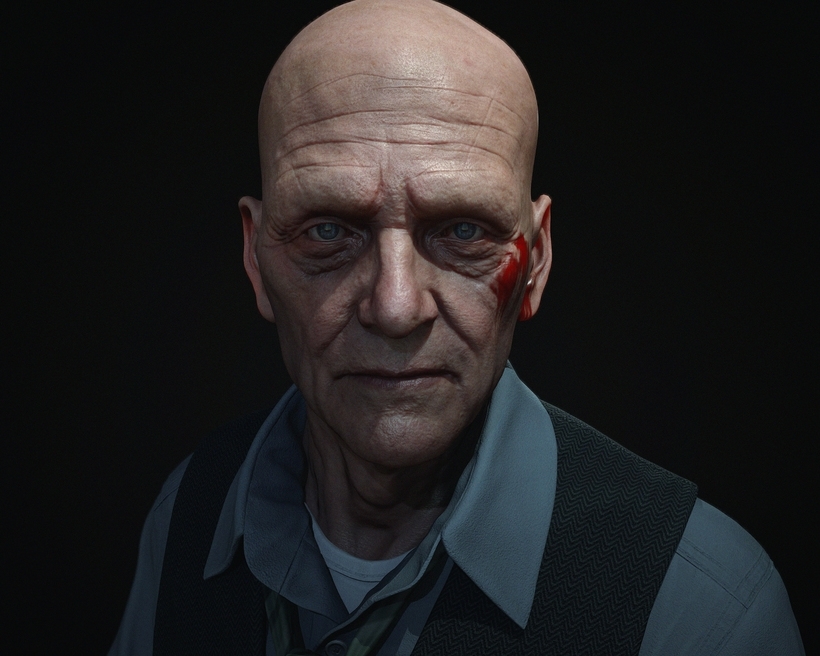
Gender: men